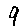
Label: 9